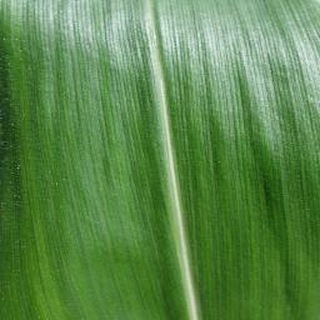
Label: healthy_corn